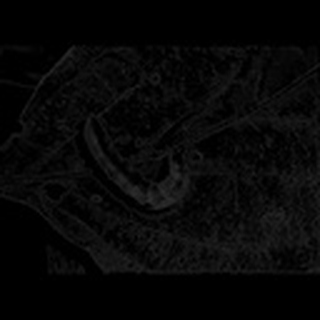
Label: cotton_army_worm